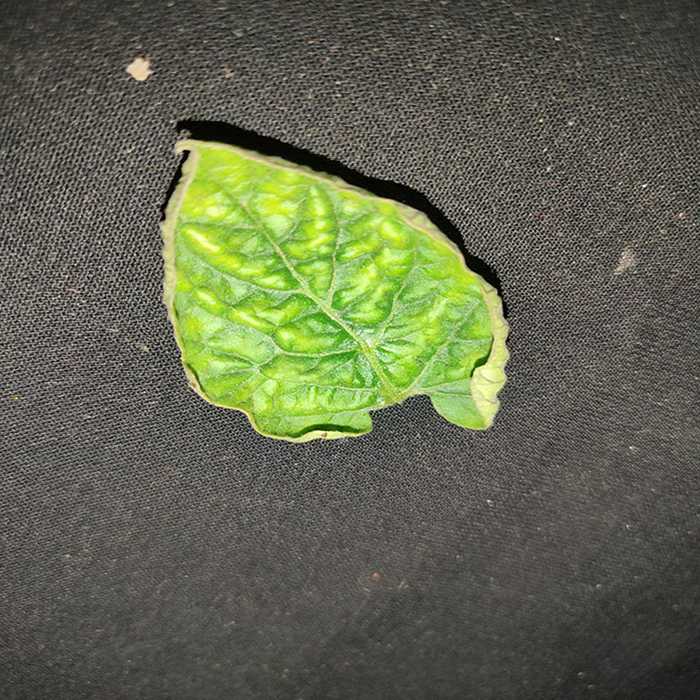
Plant: Tomato
Label: Tomato leaf curl virus